Luis Federico Leloir

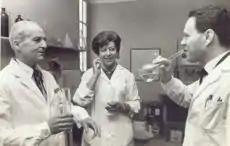
Leloir celebrating with colleagues December 10, 1970, after winning the Nobel Prize.

As his work in the laboratory was coming to an end, Leloir continued his teaching position in the Department of Natural Sciences at the University of Buenos Aires, taking a hiatus only to complete his studies at Cambridge and at the Enzyme Research Laboratory in the United States.